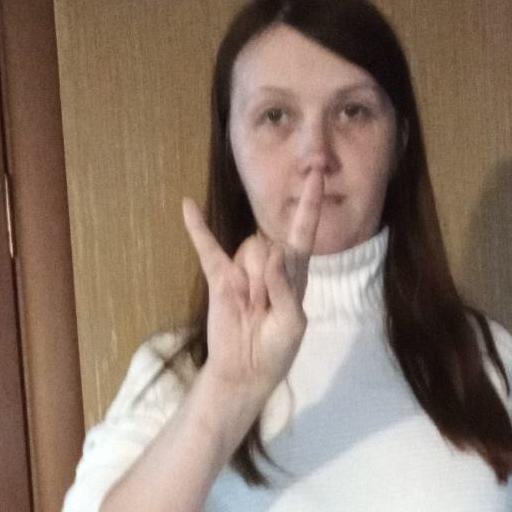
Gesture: rock